Javan leopard

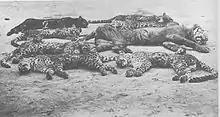
Seven Javan leopards and one Javan tiger killed during Rampokan, "circa" 1900.

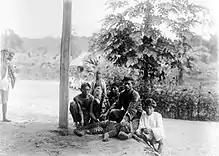
Men and a child with a newly shot leopard in Banten, West Java, "circa" 1915–1926.

The Javan leopard is threatened by loss of habitat, prey base depletion, and poaching due to human population growth and agricultural expansion. Conflict between local people and leopards is also considered to be a main threat to the Javan leopard.